151st Infantry Brigade (United Kingdom)

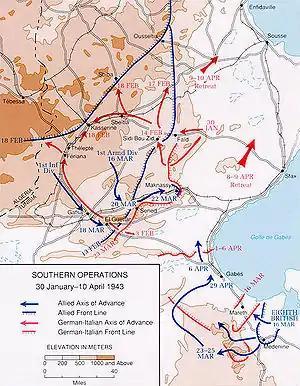
Tunisia campaign

By March 1943, Eighth Army had driven Axis forces all the way across Libya and into Tunisia. Here the Axis forces made a stand, occupying the old French fortifications of the Mareth Line. 50th Division, now part of XXX Corps, was part of the initial assault on 19 March 1943 (Operation Pugilist).